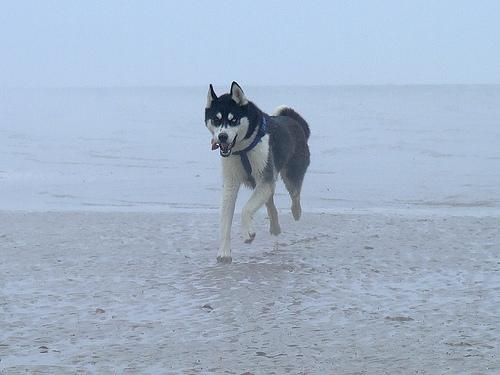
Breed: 1160-n000003-Siberian_husky